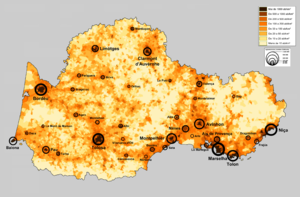
L’Occitanie est une région culturelle et historique du sud-ouest de l’Europe. Les principaux éléments qui la caractérisent sont sa culture et sa langue, la langue d'oc qui lui a donné son nom. L’espace occitan est identifié dès l’Empire romain sous le nom de Viennoise ou de Sept-Provinces, et au début du Moyen Âge sous le nom d’Aquitaine. Il retrouve une certaine unité à l'époque carolingienne sous le nom de royaume d'Aquitaine dont les délimitations territoriales correspondent grosso modo à l'espace linguistique de l'ancien occitan et de la Viennoise romaine. L’Occitanie a connu différents noms au cours de son histoire. La plus grande partie de l’Occitanie est aujourd’hui située en France où, depuis 2016, une région administrative de moindre étendue porte le même nom.